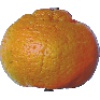
Label: mandarine